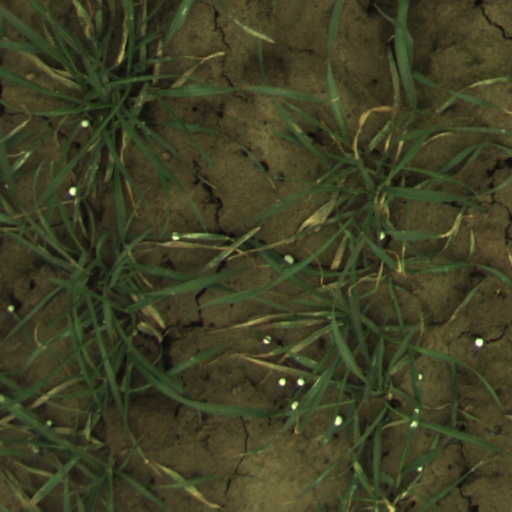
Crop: wheat